Education in South Korea

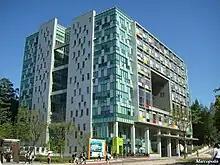
Konkuk University campus

Higher education in South Korea is provided primarily by universities (national research universities, industrial universities, teacher-training universities, broadcast and correspondence universities, cyber universities, graduate schools, open universities, and national universities of education) and colleges (cyber colleges, technical colleges, colleges in company, graduate school colleges) and various other research institutions. The South Korean higher education system is modeled after the United States with colleges (namely junior colleges and community colleges) awarding apprenticeships, licenses, citations, certificates, associate degrees or diplomas while universities award bachelor's, master's, professional, and doctoral degrees.